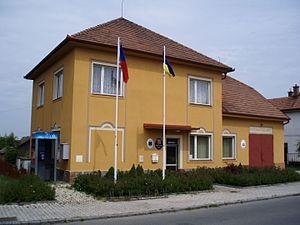
Bukovina nad Labem est une commune du district et de la région de Pardubice, en République tchèque. Sa population s'élevait à 222 habitants en 2018.